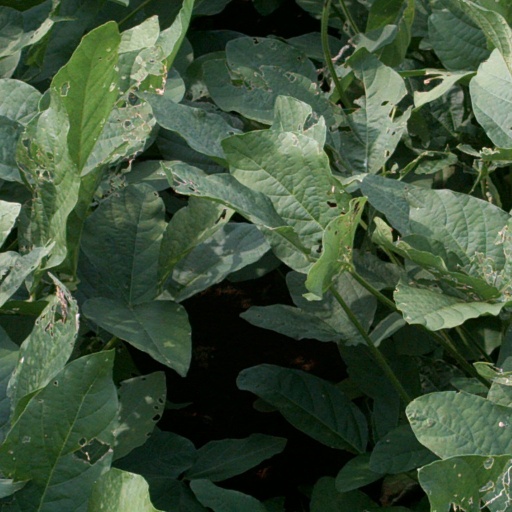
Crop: soybean